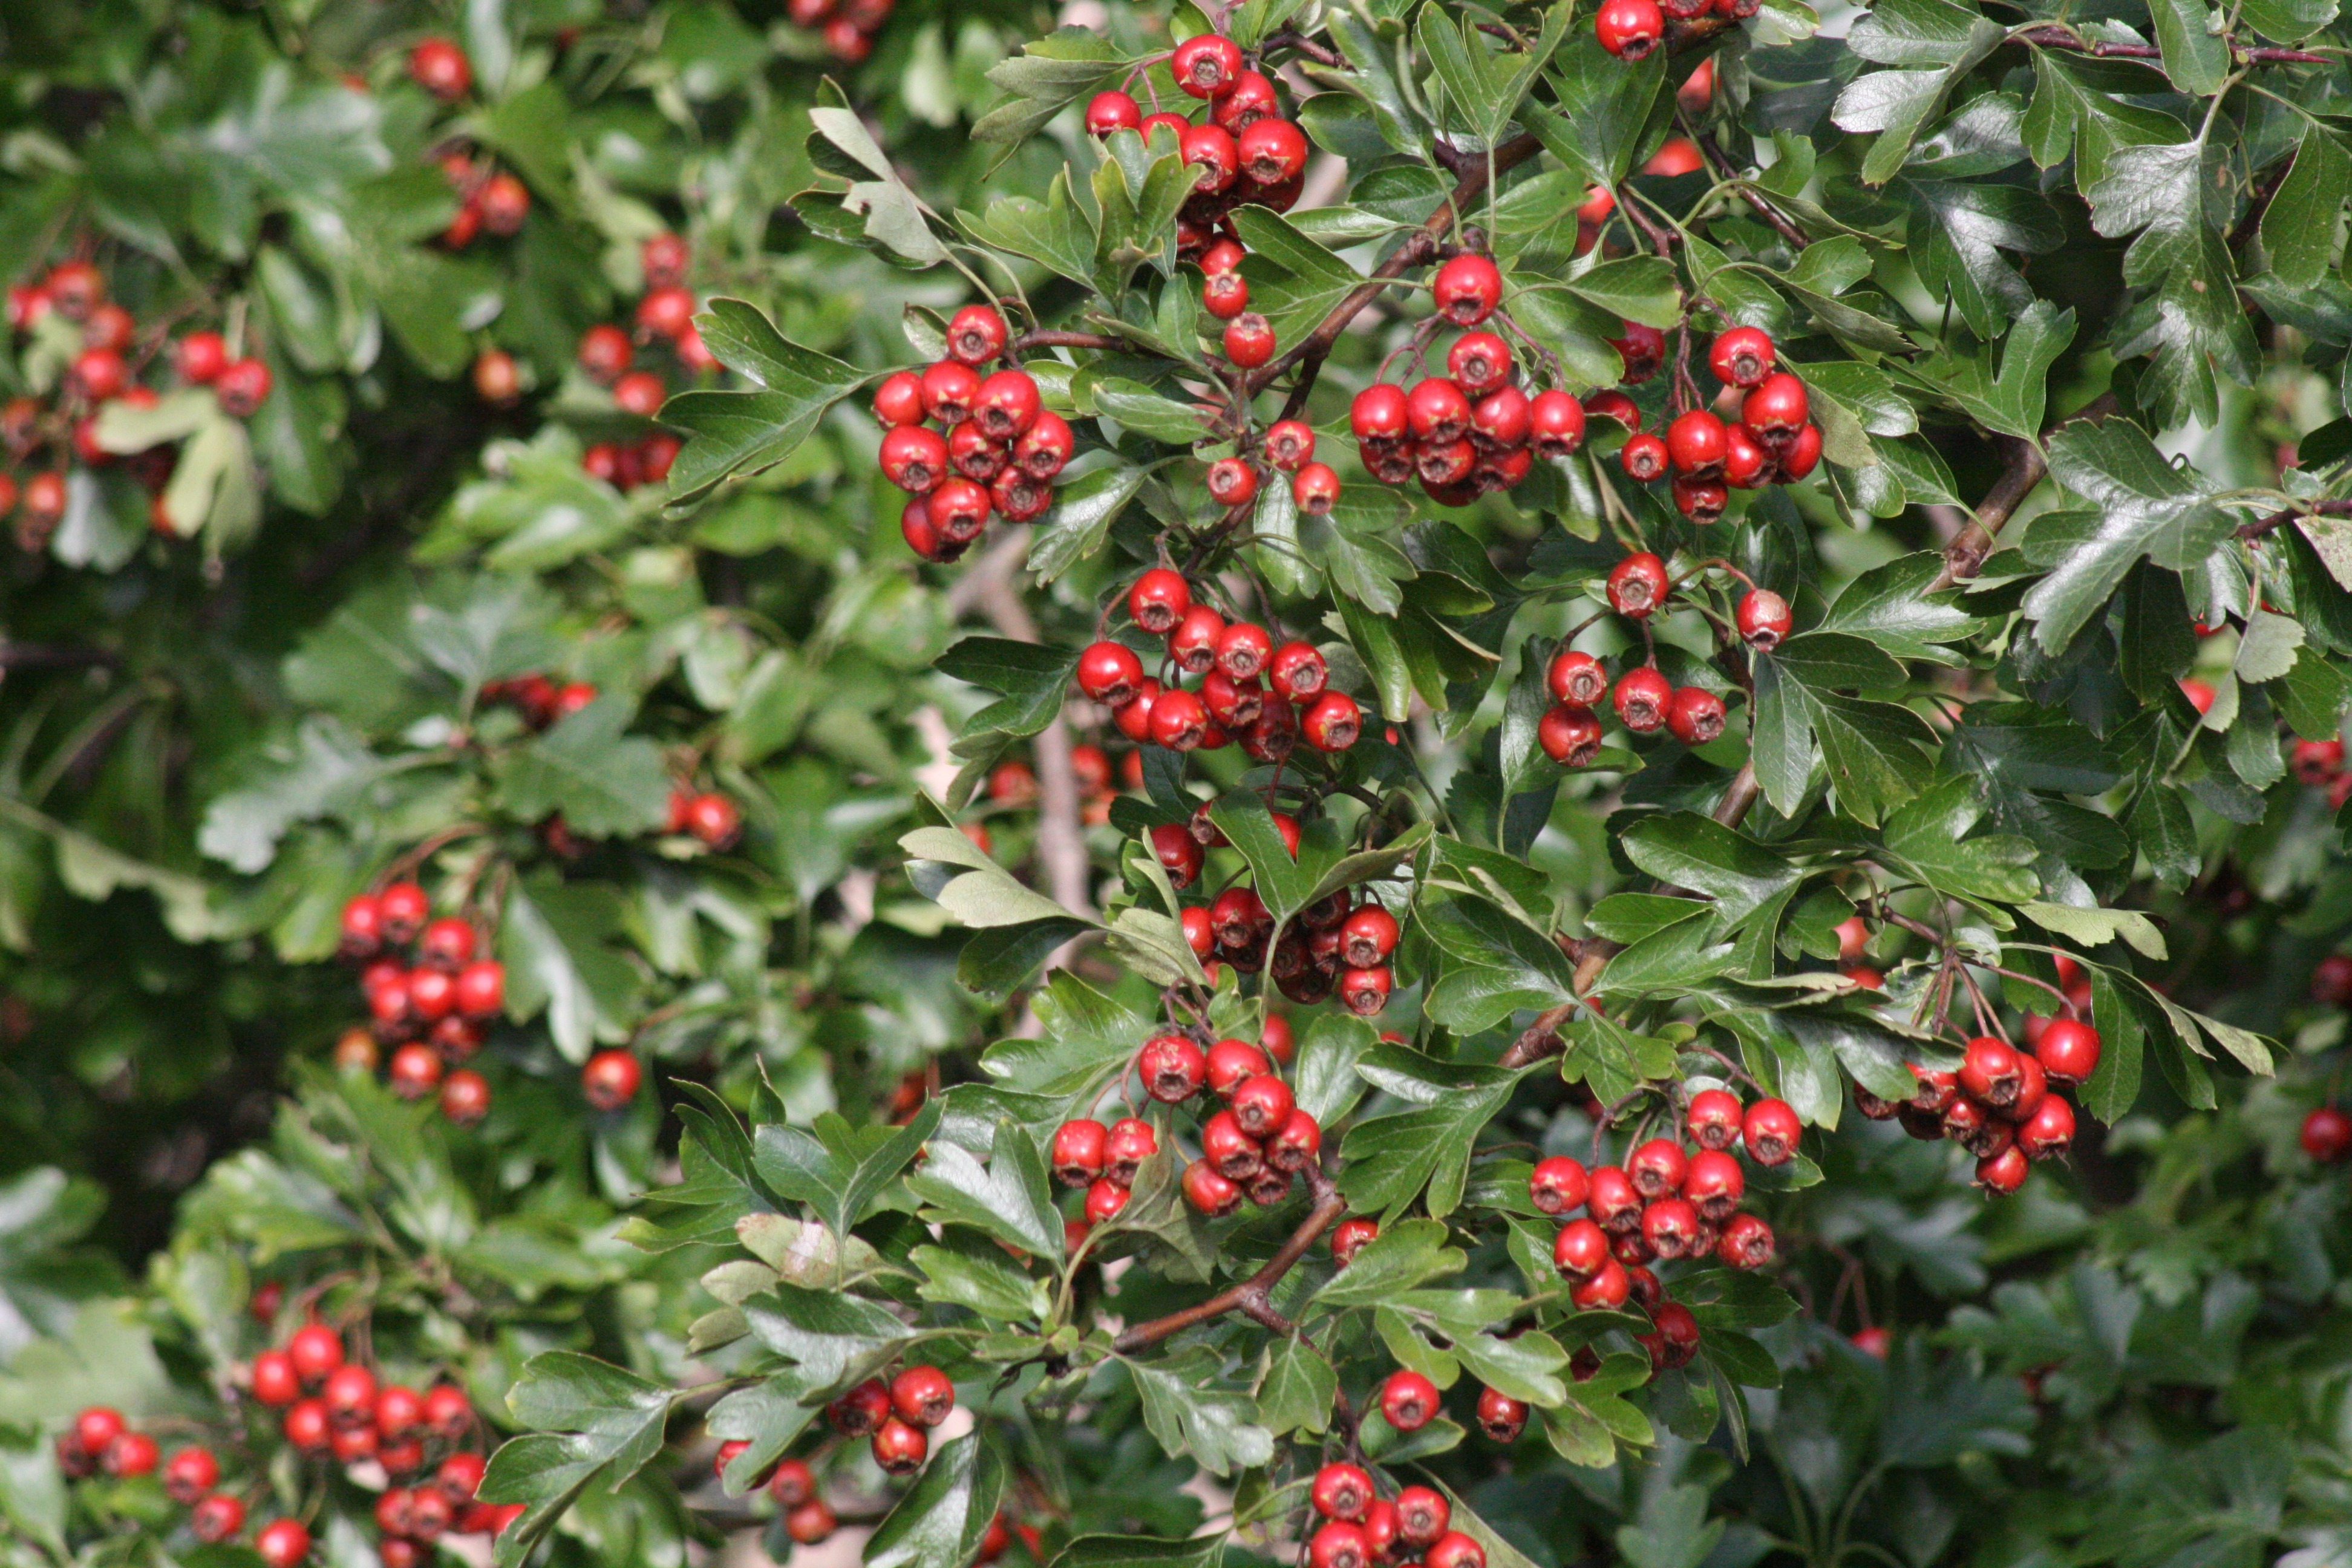
plant, fruit, berry, flower, ripe, food, red, produce, evergreen, holly, shrub, fruits, viburnum, rowan, hawthorn, baltic sea, sorbus, flowering plant, spiny, acerola, malpighia, chokecherry, lingonberry, woody plant, land plant, aquifoliaceae, aquifoliales, chinese hawthorn, schisandra, elaeagnus multiflora